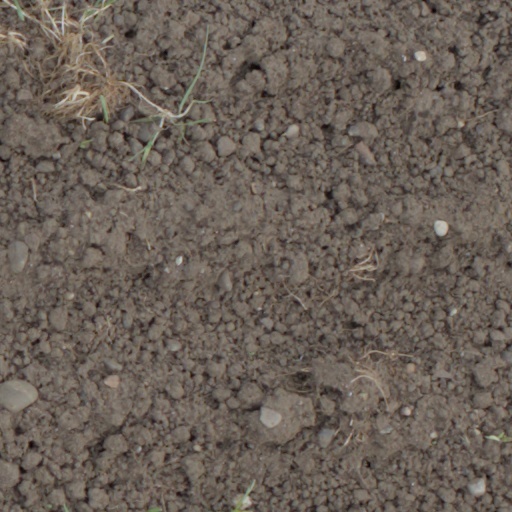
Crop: wheat